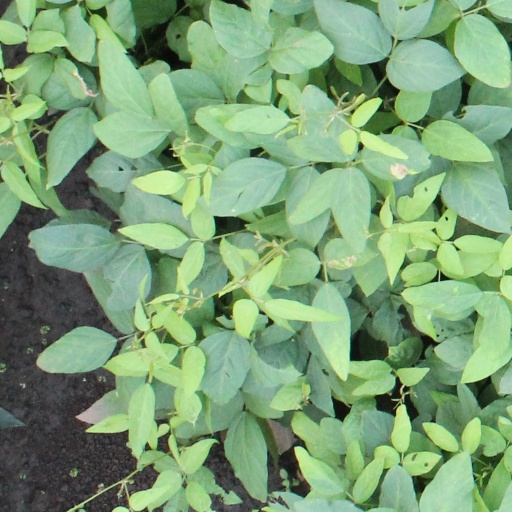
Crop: soybean